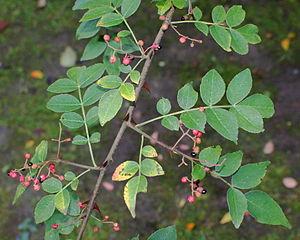
Zanthoxylum simulans est une espèce d'arbres de la famille des Rutacées.